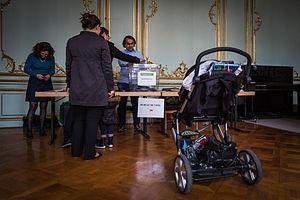
Les élections municipales ont eu lieu les 23 et 30 mars 2014 à Strasbourg.